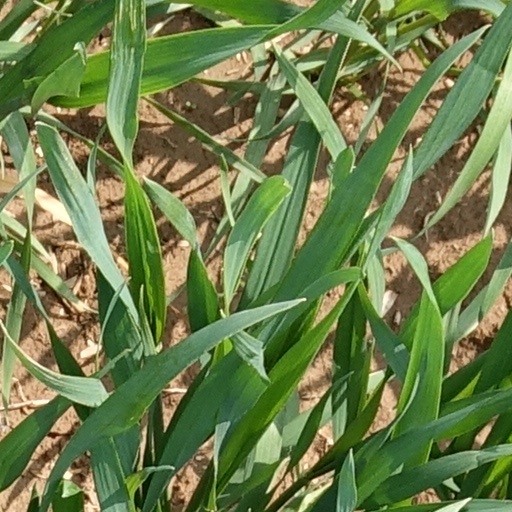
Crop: wheat